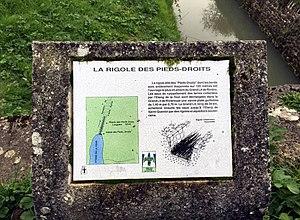
Étang de la Tour - rigole des Pieds-Droits
L’étang de la Tour est un étang de la forêt de Rambouillet à cheval sur les communes de Rambouillet et Vieille-Église-en-Yvelines dans le département des Yvelines.